Frederica Henriette of Anhalt-Bernburg

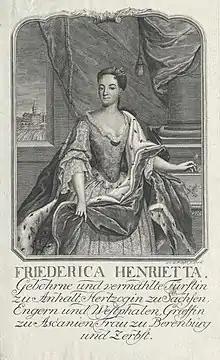

Frederica Henriette of Anhalt-Bernburg (24 January 1702–4 April 1723) was a member of the House of Ascania and Princess of Anhalt-Bernburg by birth and a Princess of Anhalt-Köthen by marriage.